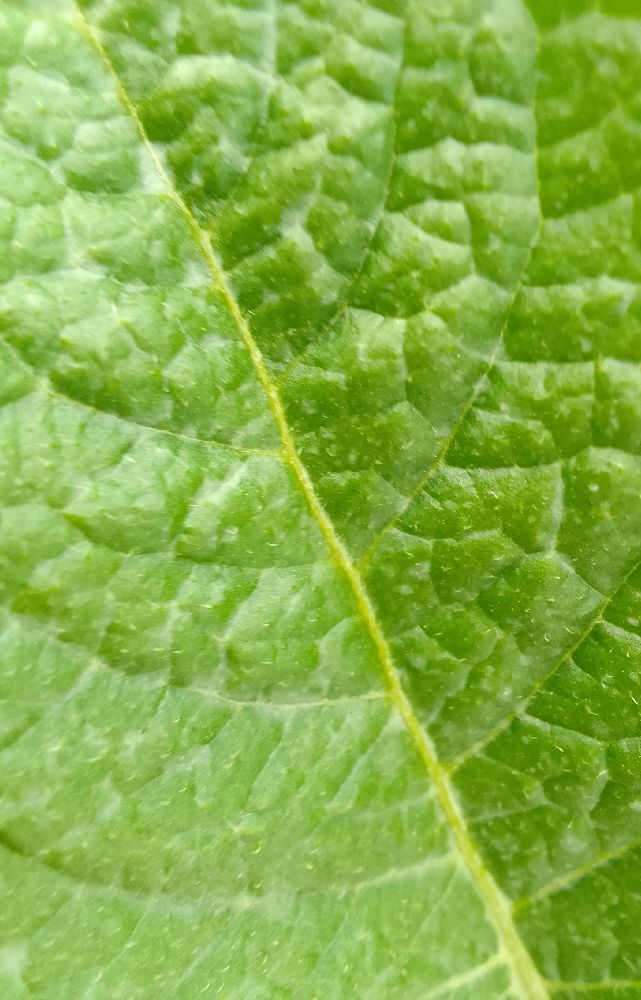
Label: Healthy